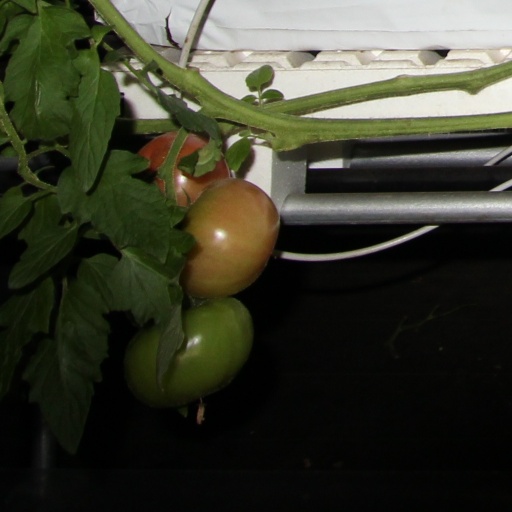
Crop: tomato